José Joaquín Palma

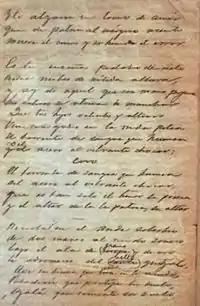
Facsimile con J.J. Palma original handwriting with a section of the National Anthem of Guatemala, as written in 1897. "Museo de Historia Nacional de Guatemala".

In 1896 the Guatemalan president José María Reina Barrios promoted a contest to select the lyrics of the national anthem - the National Anthem of Guatemala. The winning piece was entered anonymously and won by unanimous decision; Palma was part of the jury that selected the winner lyrics.